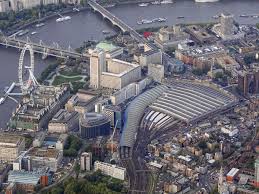
Label: urban_fire